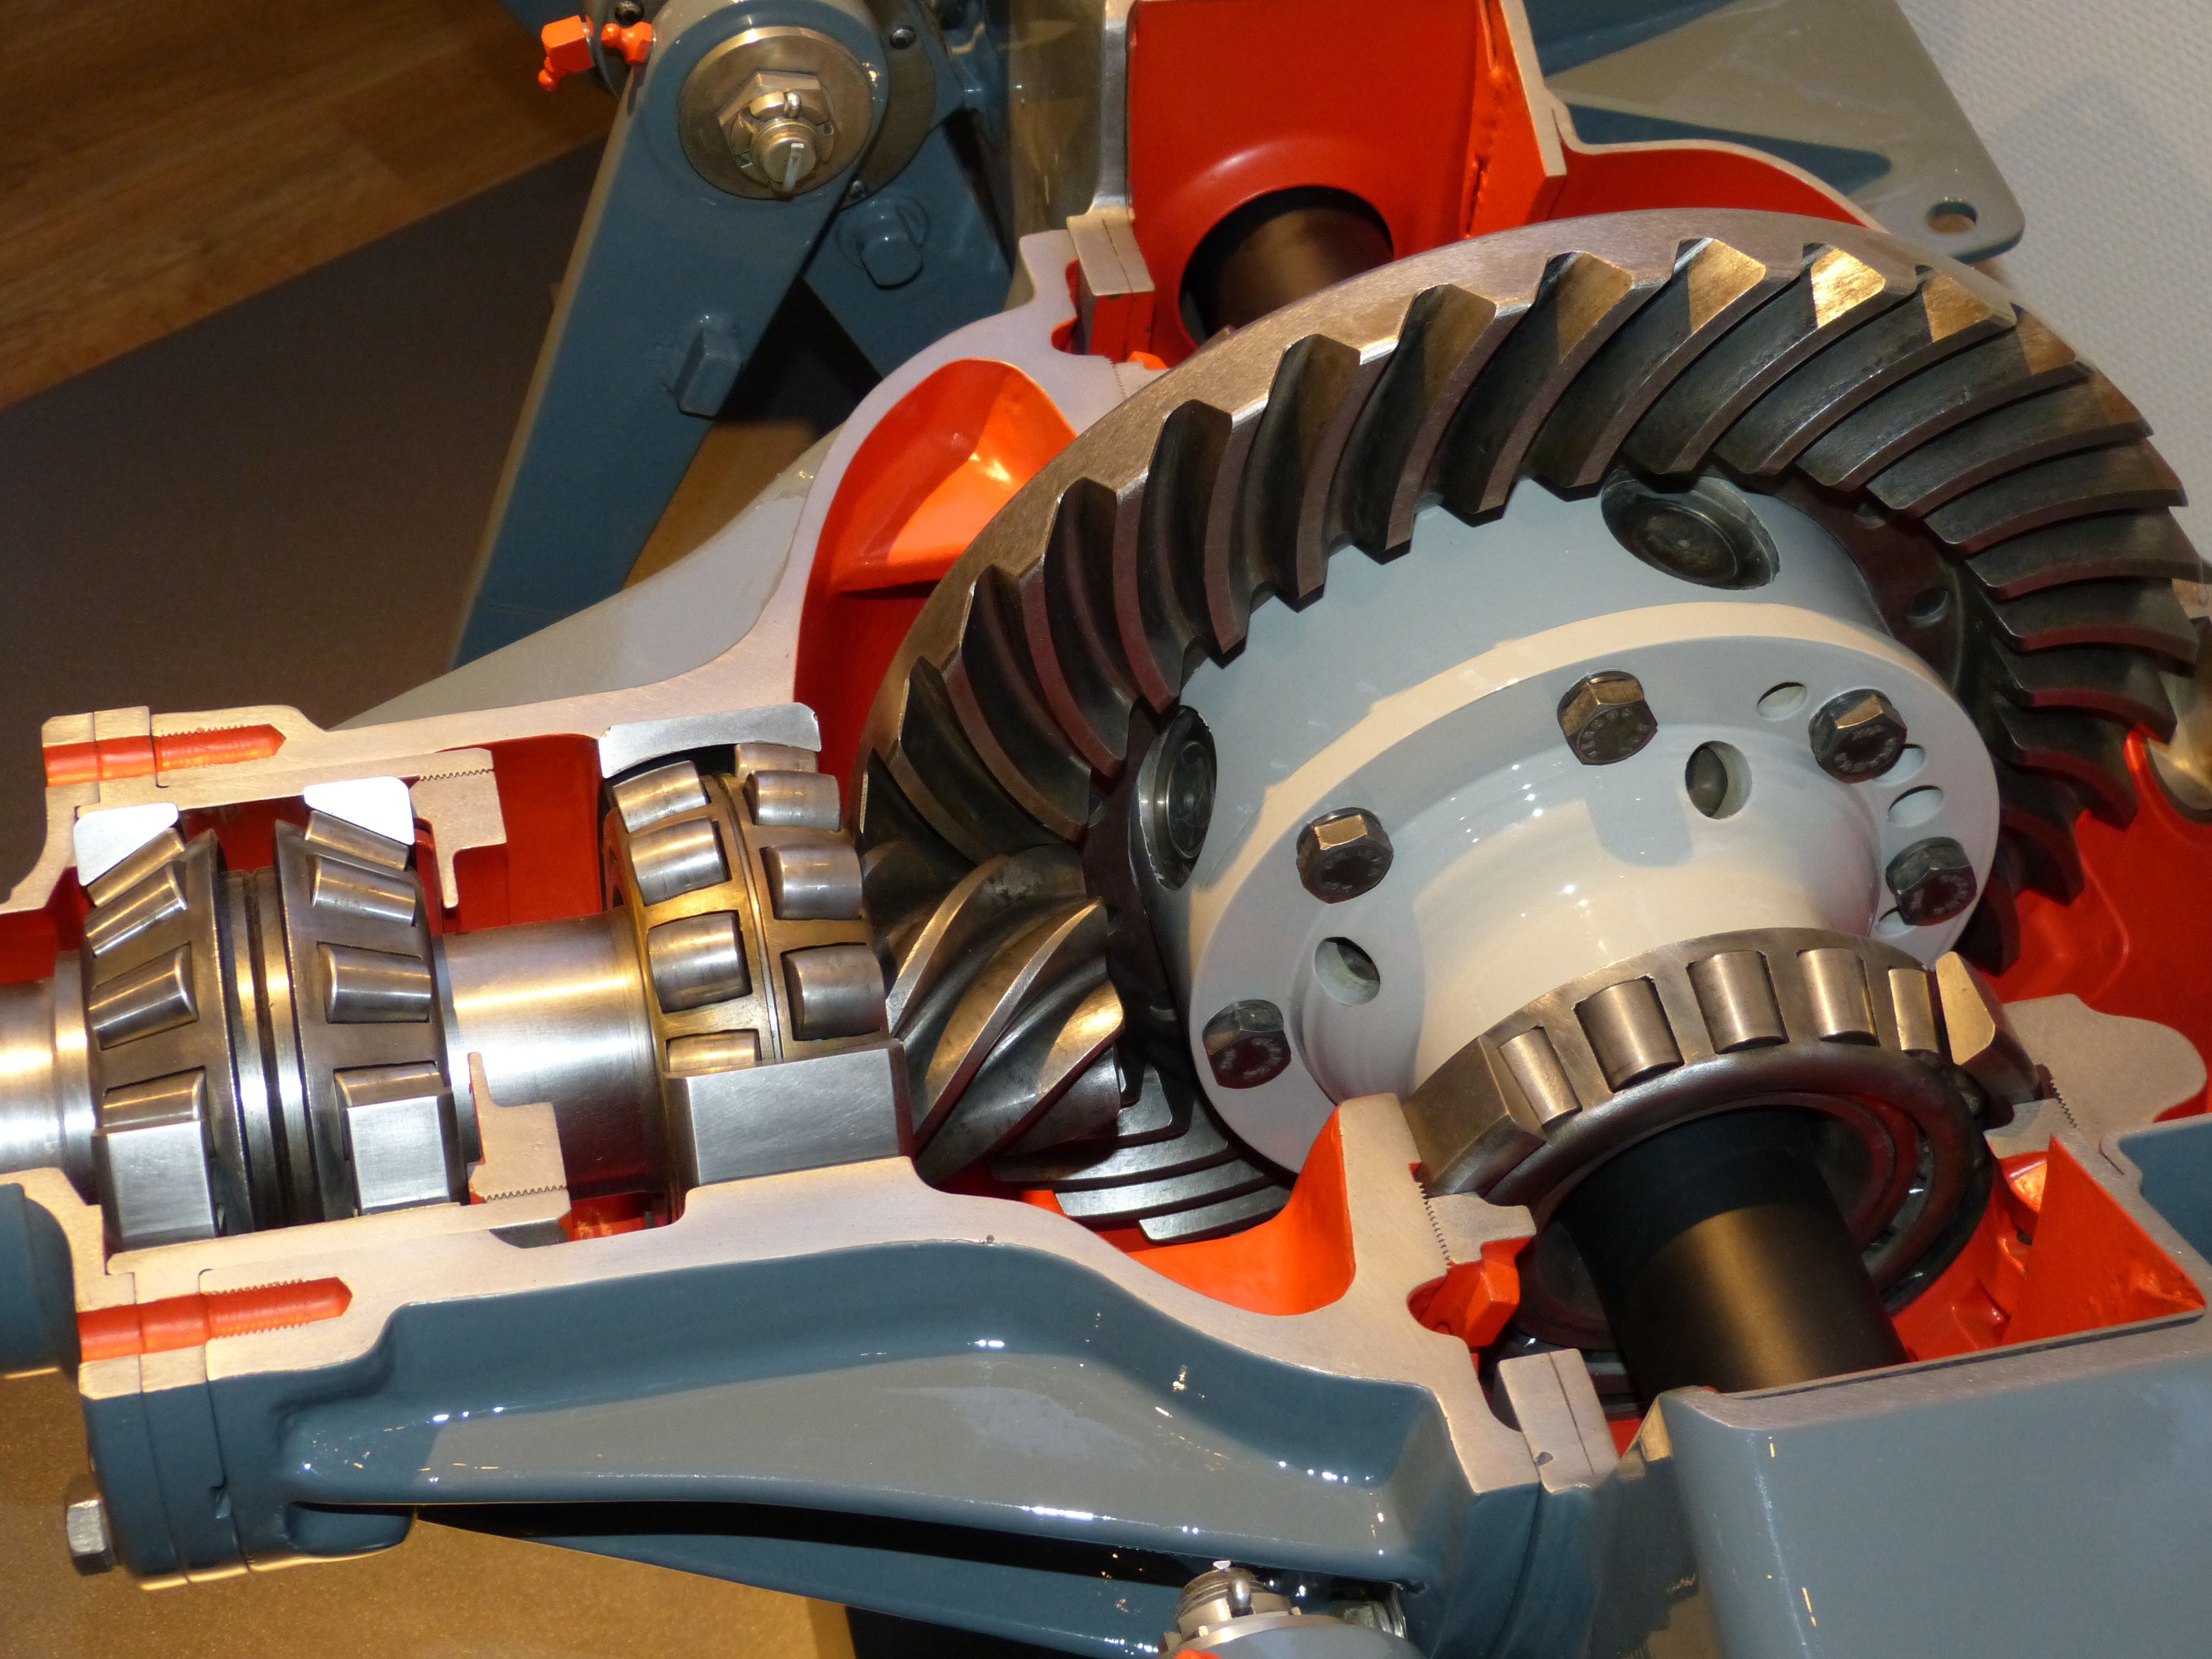
technology, wheel, vehicle, gear, drive, auto, machine, close up, product, engine, motor, dare, pkw, transmission, metallic, mechanics, passengers cars, auto part, aircraft engine, automotive engine part